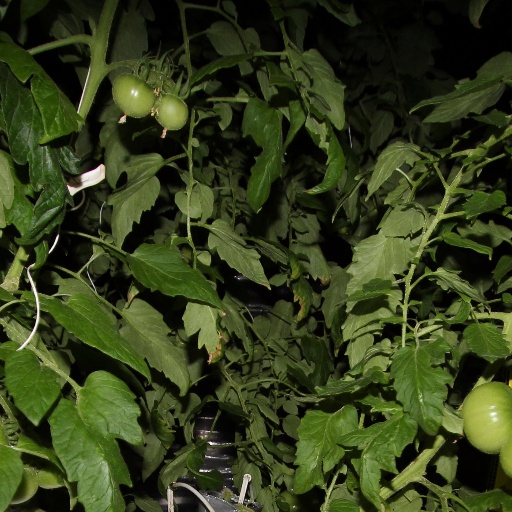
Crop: tomato